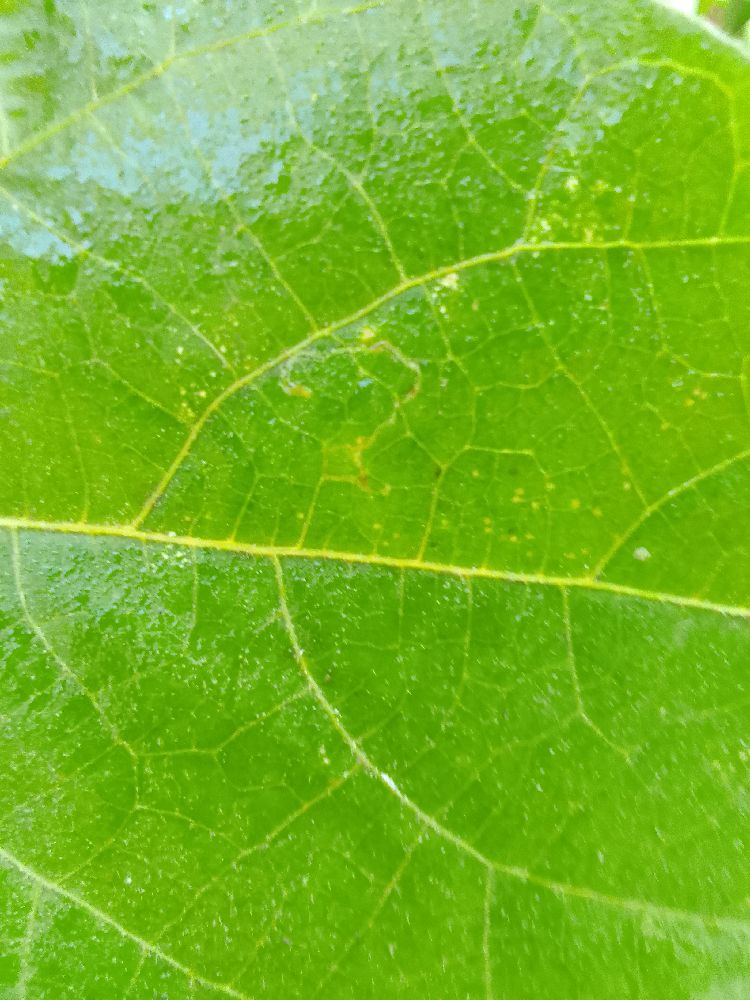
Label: healthy